List of birds of Belize

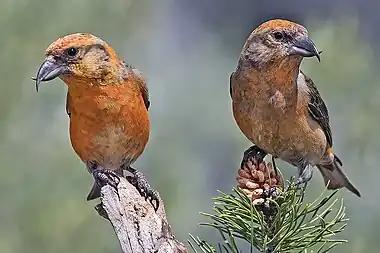
Red crossbills

Motacillidae is a family of small passerine birds with medium to long tails. They include the wagtails, longclaws, and pipits. They are slender ground-feeding insectivores of open country.